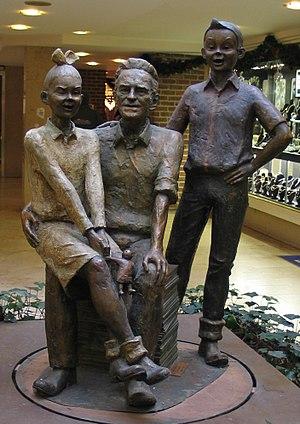
Statue de Willy Vandersteen entre ses deux personnages Bob et Bobette dans une galerie commerçante à Hasselt
Bob et Bobette est une série de bande dessinée belge de langue néerlandaise, créée par Willy Vandersteen en 1945 dans le quotidien De Nieuwe Standaard où elle paraît jusqu'en 1974.